Portico Row

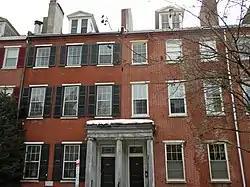
Portico Row, February 2010

Portico Row is a set of sixteen historic rowhouses located in the Washington Square West neighborhood of Philadelphia, Pennsylvania.